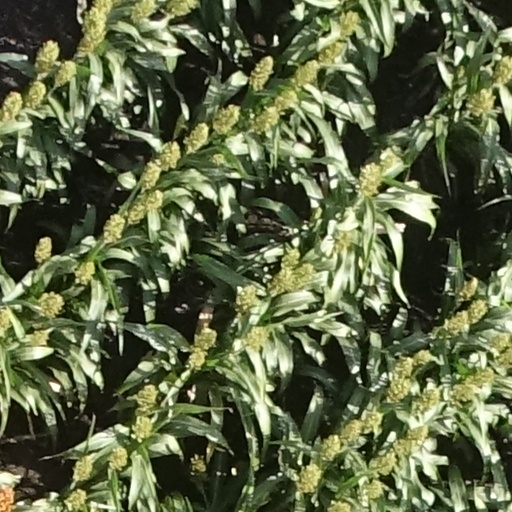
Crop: sorghum